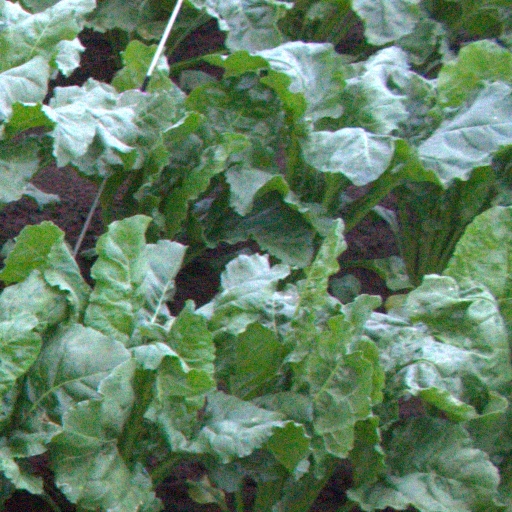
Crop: sugar beet